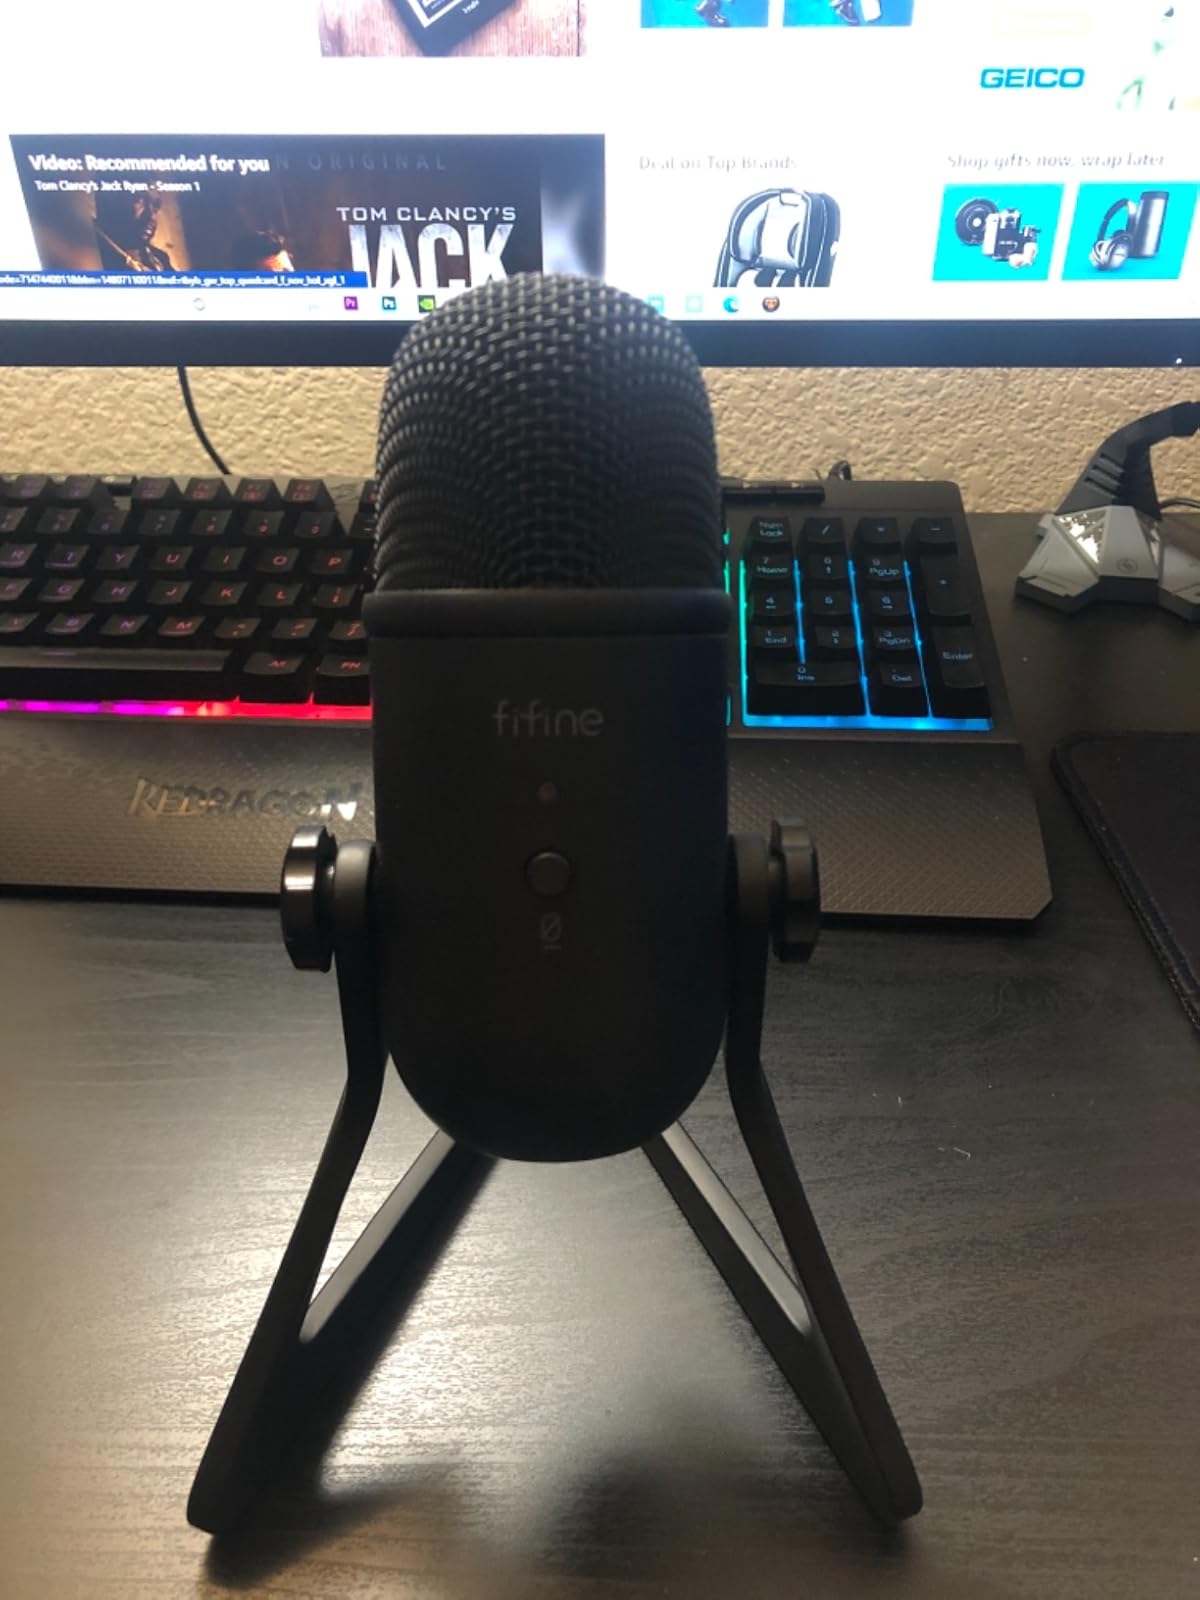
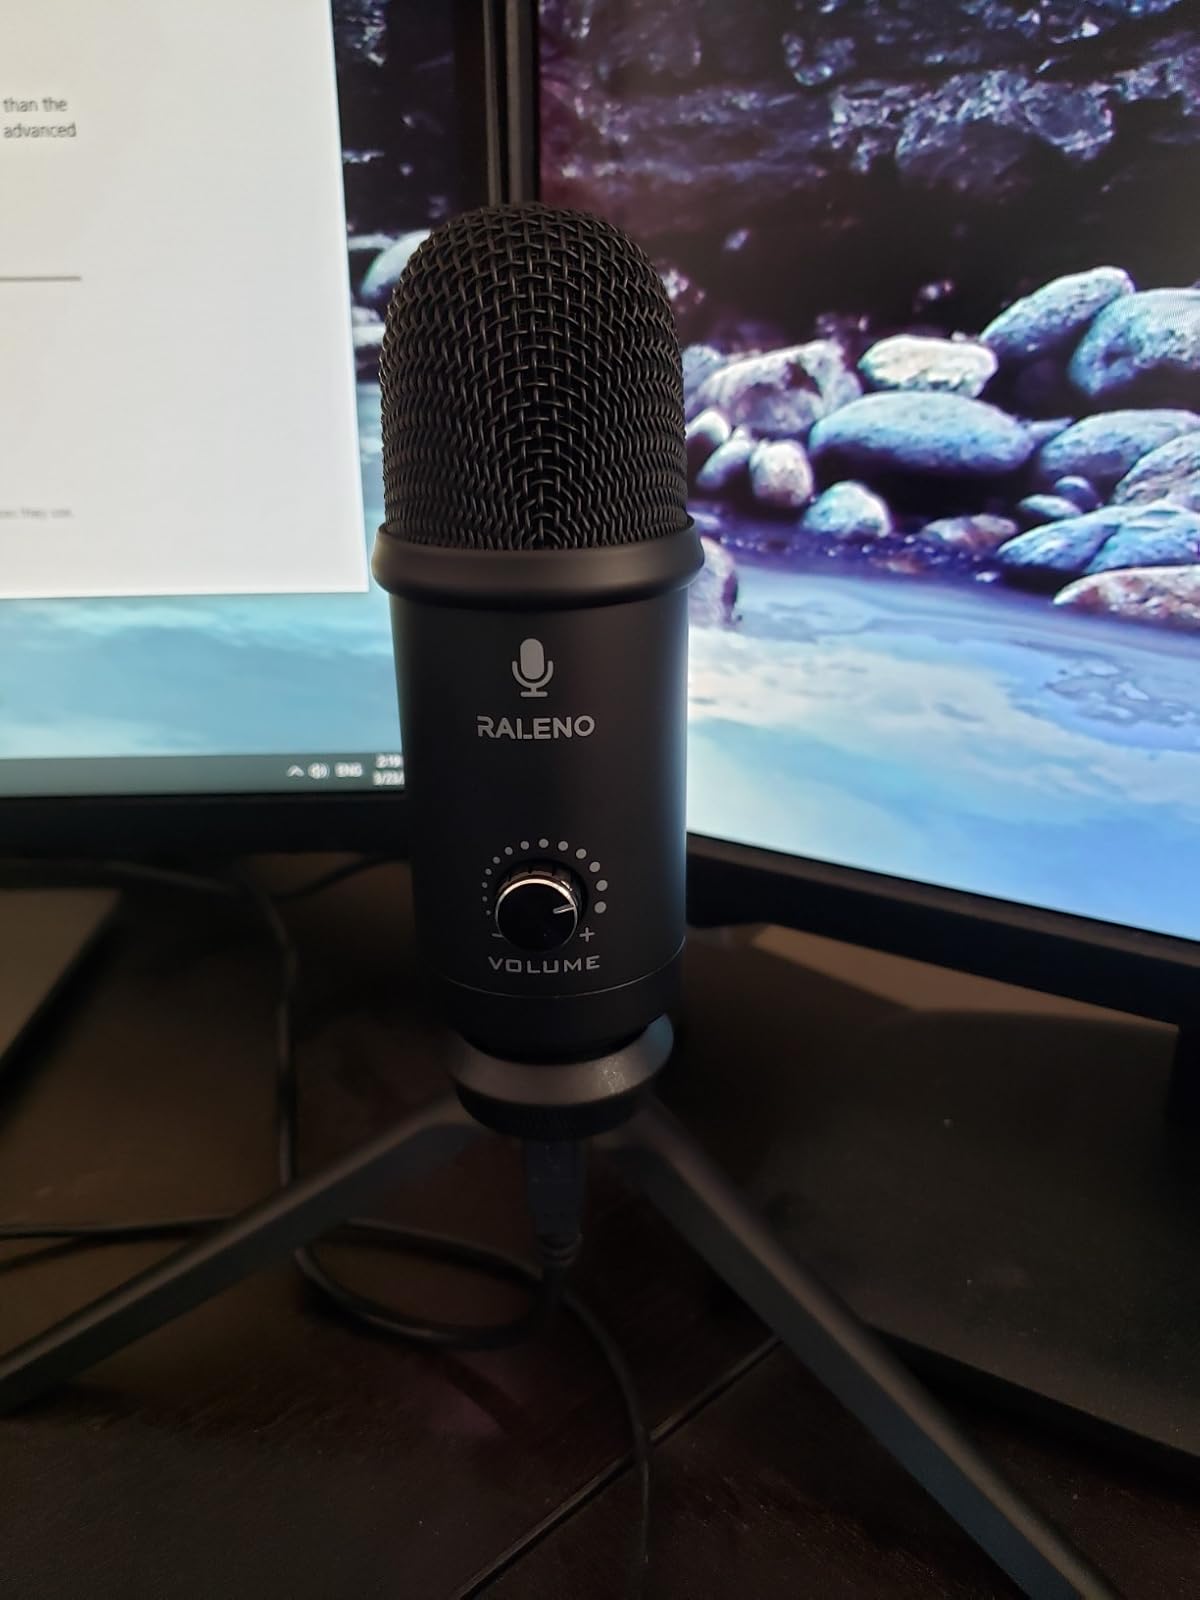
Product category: microphone
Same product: no